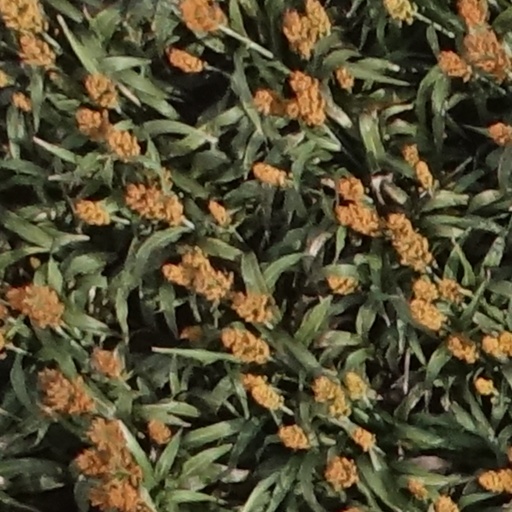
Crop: sorghum